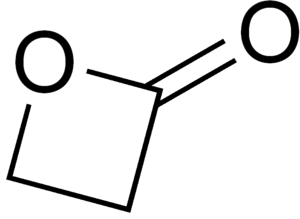
La β-propiolactone est un composé organique de la famille des lactones avec un cycle à 3 atomes. C'est un liquide clair et incolore, à odeur légèrement sucrée, très soluble dans l'eau et miscible avec l'éthanol, l'acétone, l'éther diéthylique et le chloroforme.